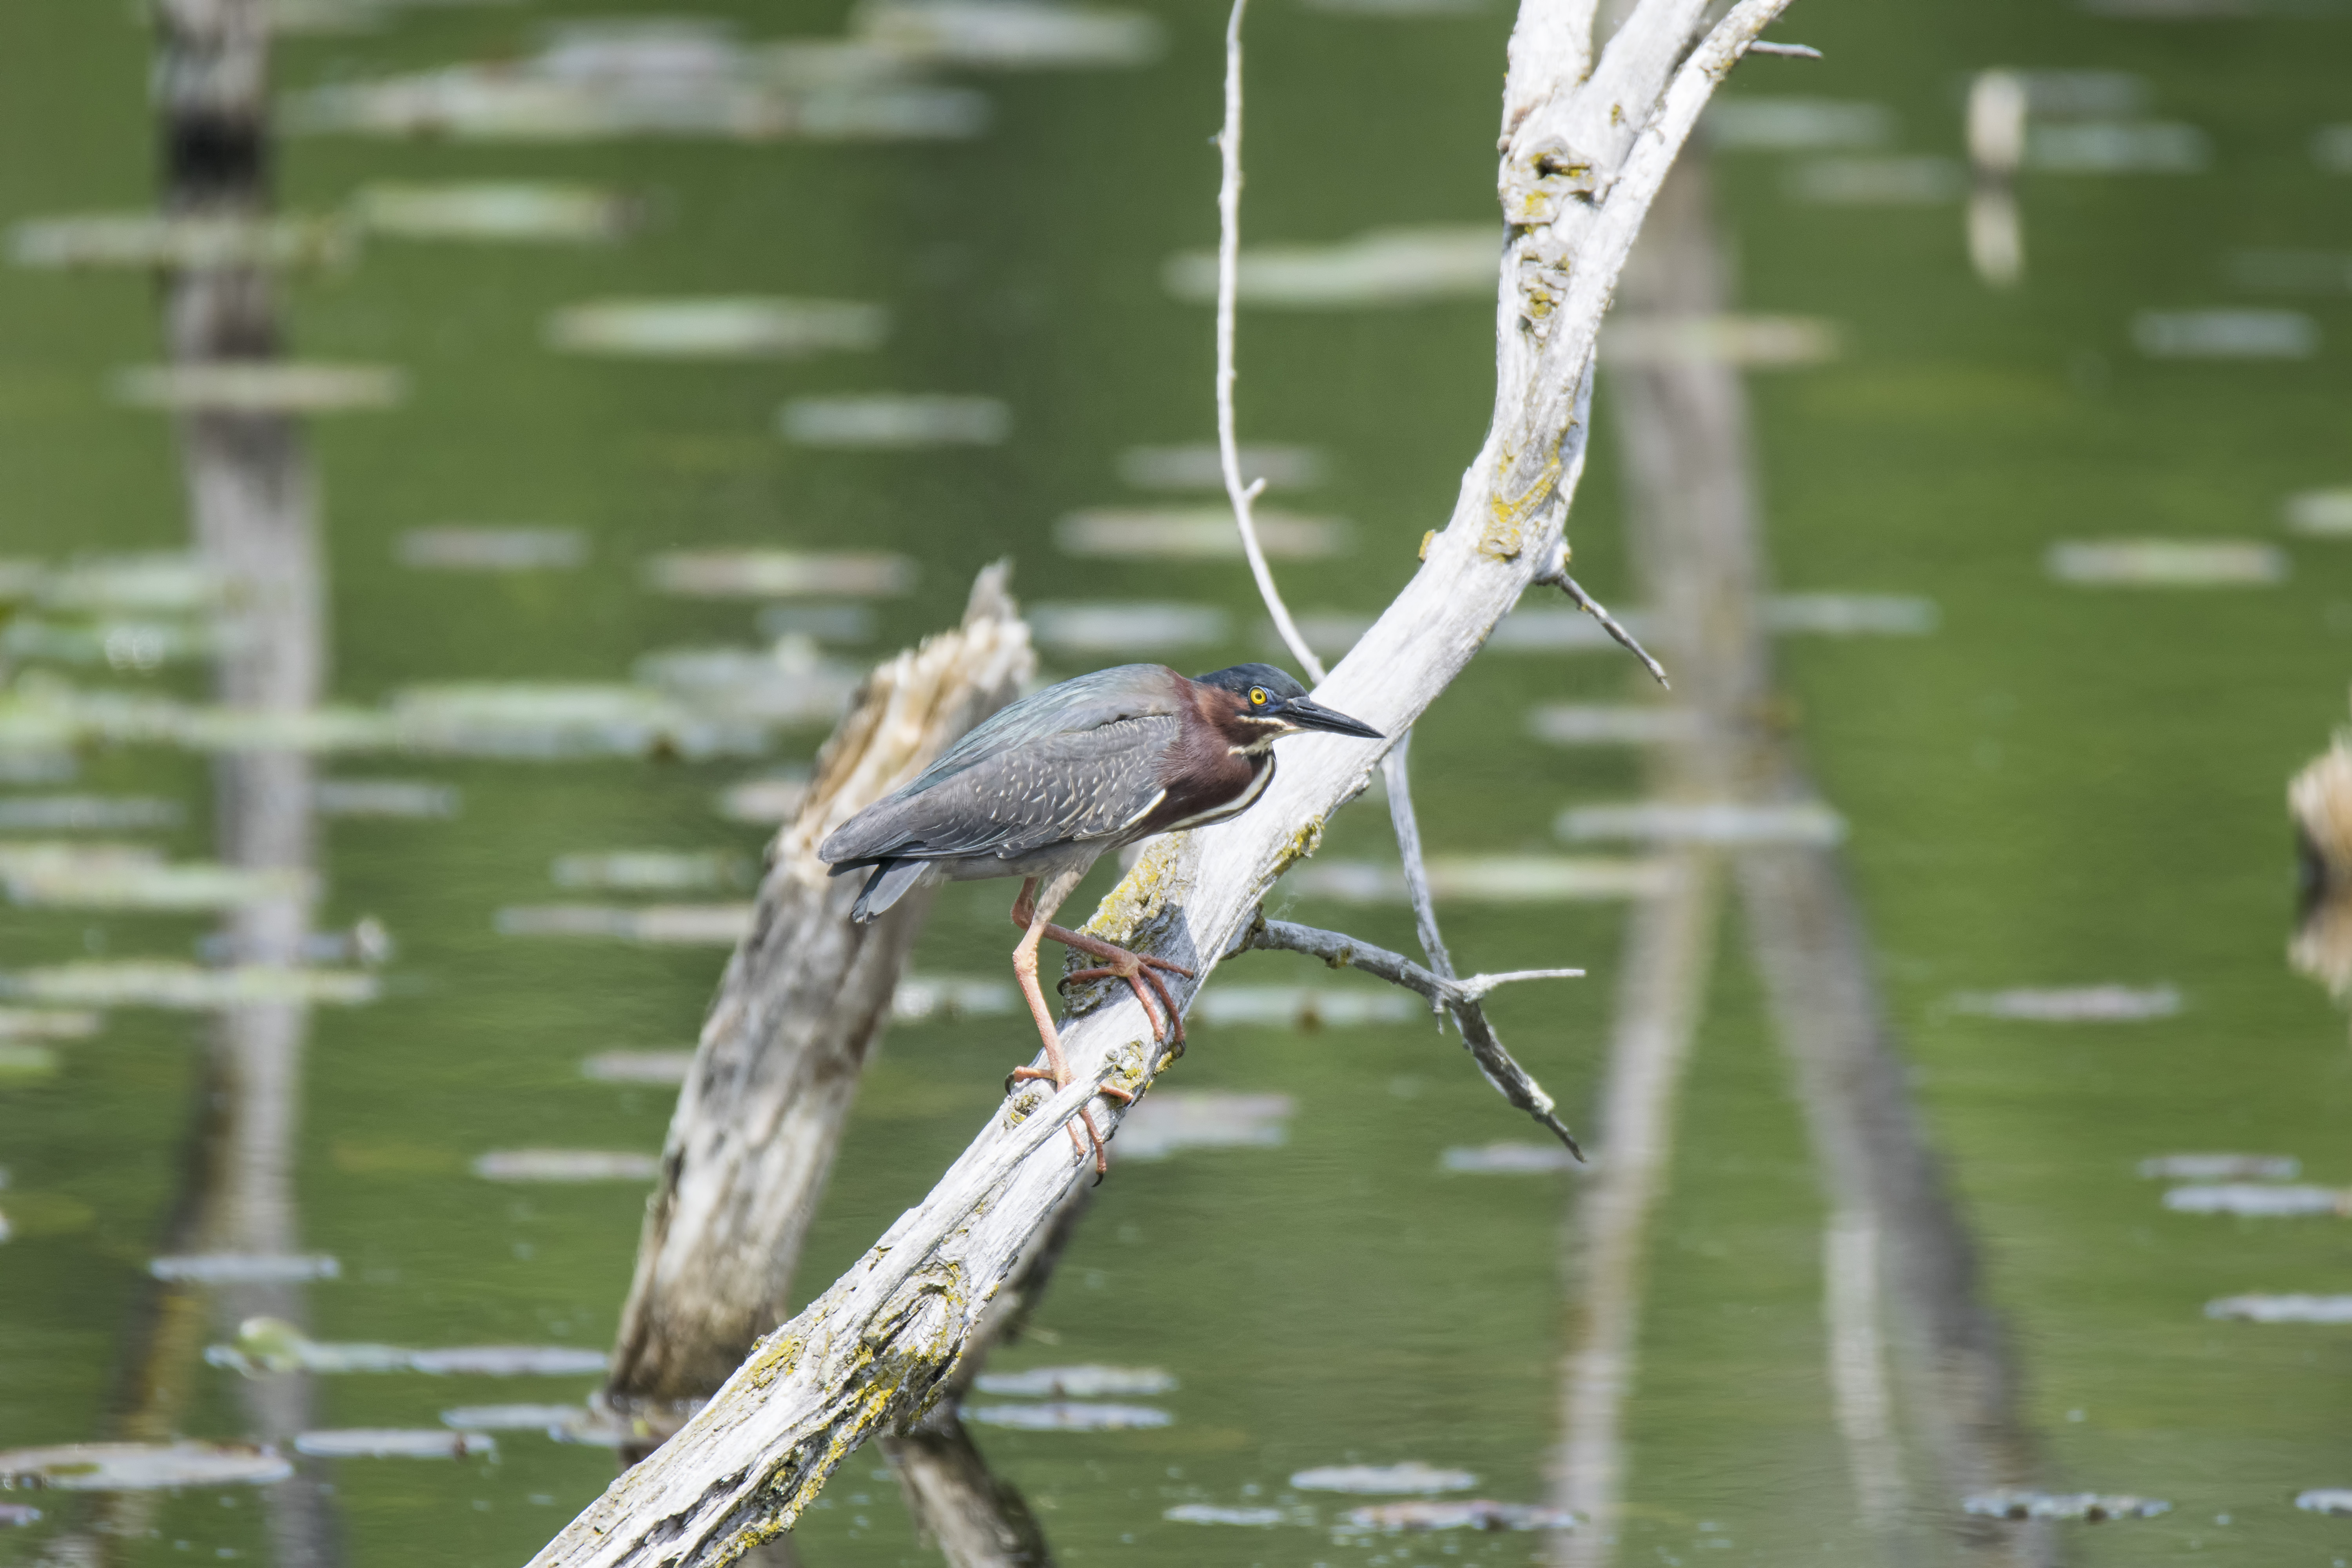
water, nature, bird, wing, wildlife, green, fauna, canada, vertebrate, vert, quebec, heron, water bird, shorebird, sherbrooke, oiseau, perching bird